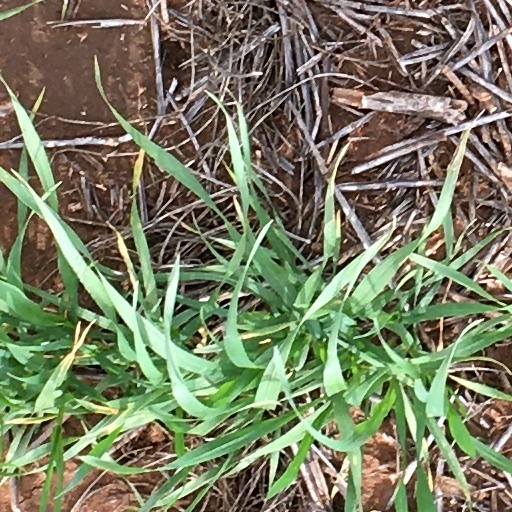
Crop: wheat